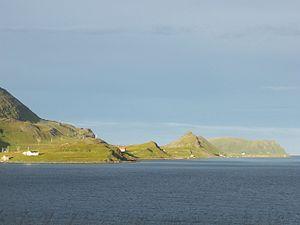
Porsangerfjorden est un fjord de Norvège situé dans le comté de Troms og Finnmark, réparti entre les communes de Nordkapp et de Porsanger. Avec 123 kilomètres c'est le quatrième plus long fjord du pays.